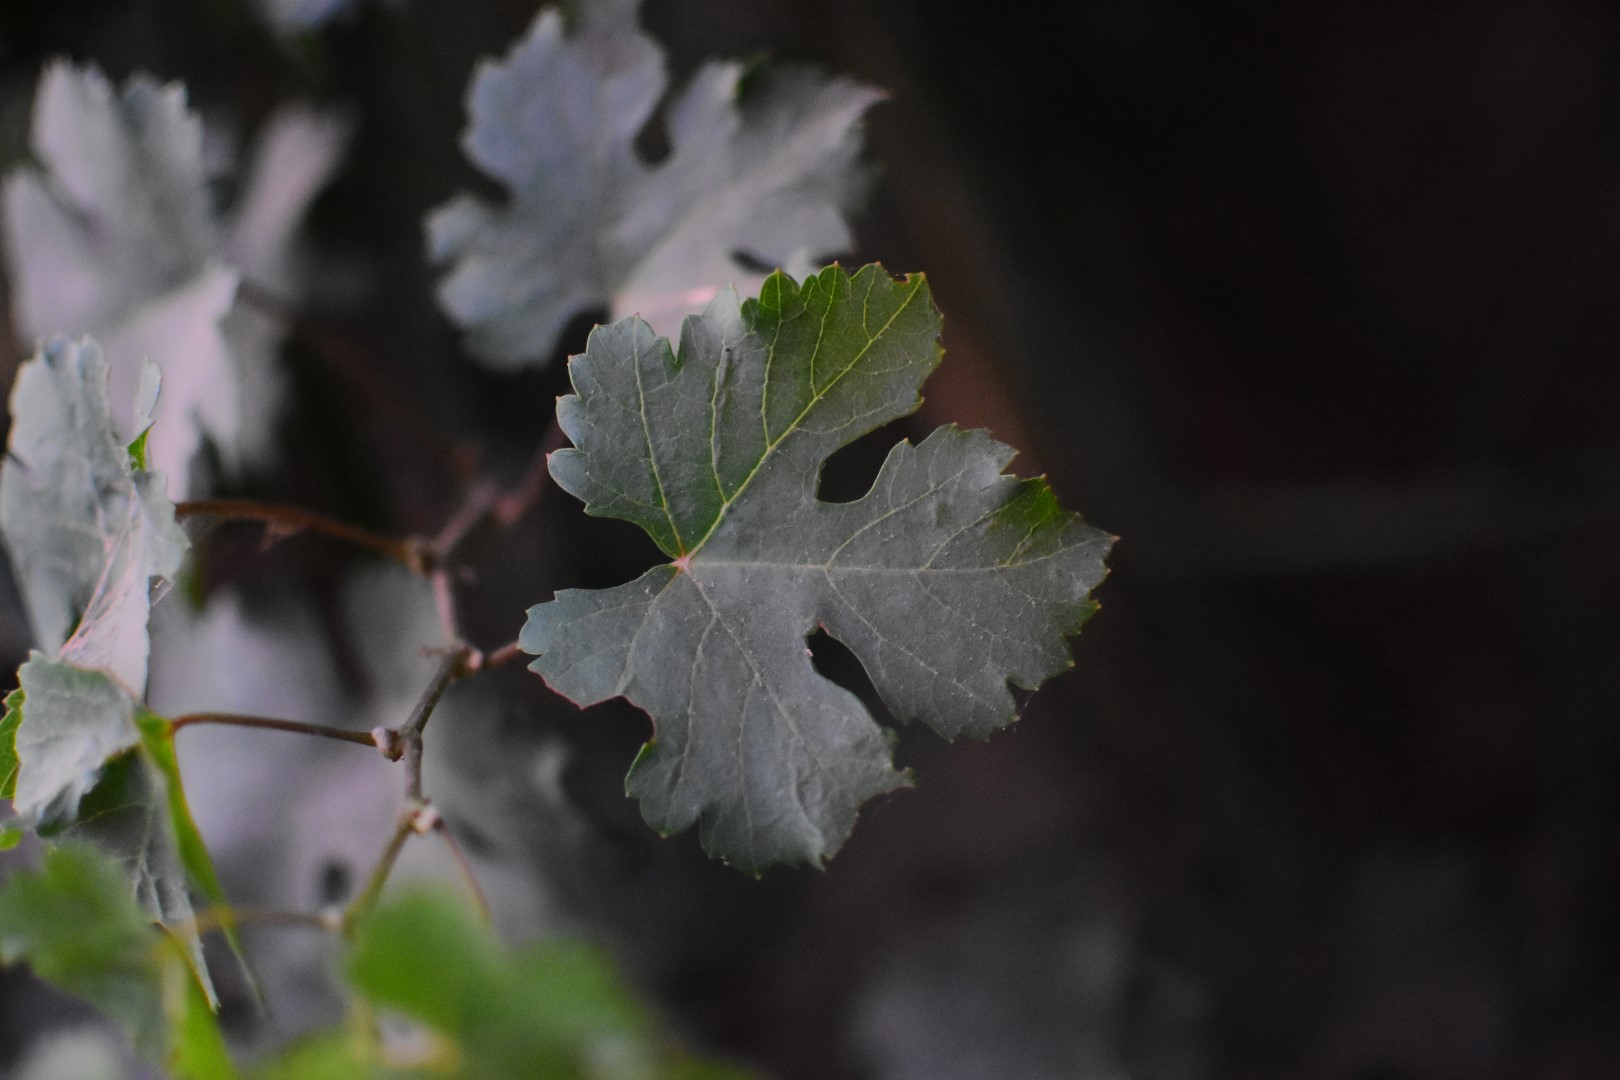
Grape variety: Aswud Balad